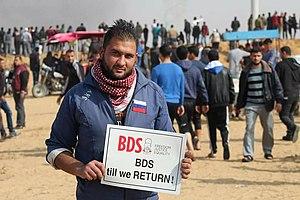
Boycott, désinvestissement et sanctions est une campagne qui vise au boycott d'Israël. La campagne promeut les boycotts économiques, académiques, culturels et politiques contre Israël, ses citoyens et d'autres cibles.